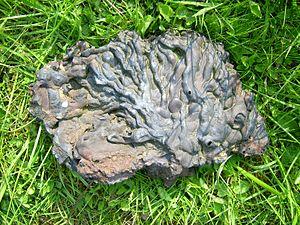
Laitier de bas fourneau construit dans le Land de Saare